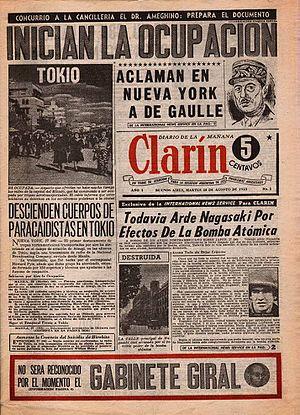
Clarín est le plus grand groupe de média argentin et un quotidien, en langue espagnole, basé à Buenos Aires. Le journal a été fondé en 1945 par Roberto Noble, et le premier exemplaire fut édité le mardi 28 août 1945.